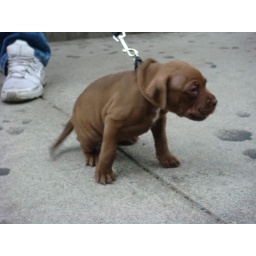
this pit bull pup was so cute that people gathered around to take photos. May 20, downtown Boston